Mandokoro Shigesaburō

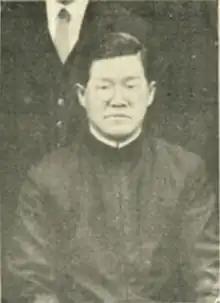

was a Japanese educator active in Japanese Taiwan. He was a bureaucrat in the Taiwan Governor-General's Office as well as head of the cities of Kagi, Shinchiku, and finally Karenkō Prefecture.